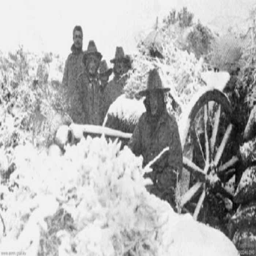
troops face a freezing winter .